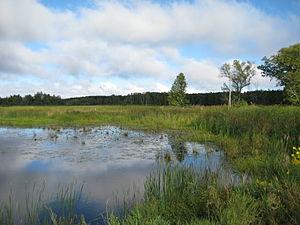
Le parc d'État de Father Hennepin est une réserve naturelle située dans l'État du Minnesota sur la rive sud-est du lac des Mille Lacs. Il a été baptisé en l'honneur du Père Louis Hennepin, un prêtre qui participa à une expédition d'exploration française en 1680.